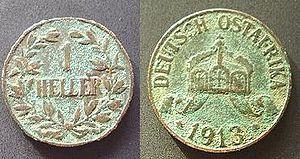
Le Heller ou Haller est une pièce de monnaie allemande d'une valeur d'un demi-Pfennig qui devait son nom à la ville de Hall. Elle fut produite à partir du début du XIIIᵉ siècle. Des pièces portant un nom identique furent mises en circulation dans d'autres pays germanophones ou proches de l'Allemagne, comme l'Autriche, la Hongrie ou la Suisse.